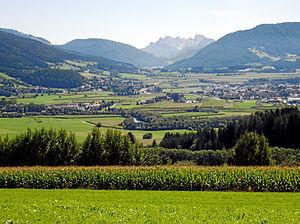
Le val Pusteria est une vallée alpine qui pour la plus grande partie est située dans la province autonome de Bolzano et qui continue dans le Tyrol oriental à l'est. Longue d'environ de 90 km, la vallée s'étend dans une direction est-ouest entre Bressanone et Lienz. Elle constitue la limite septentrionale des Dolomites.